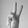
ASL letter: V